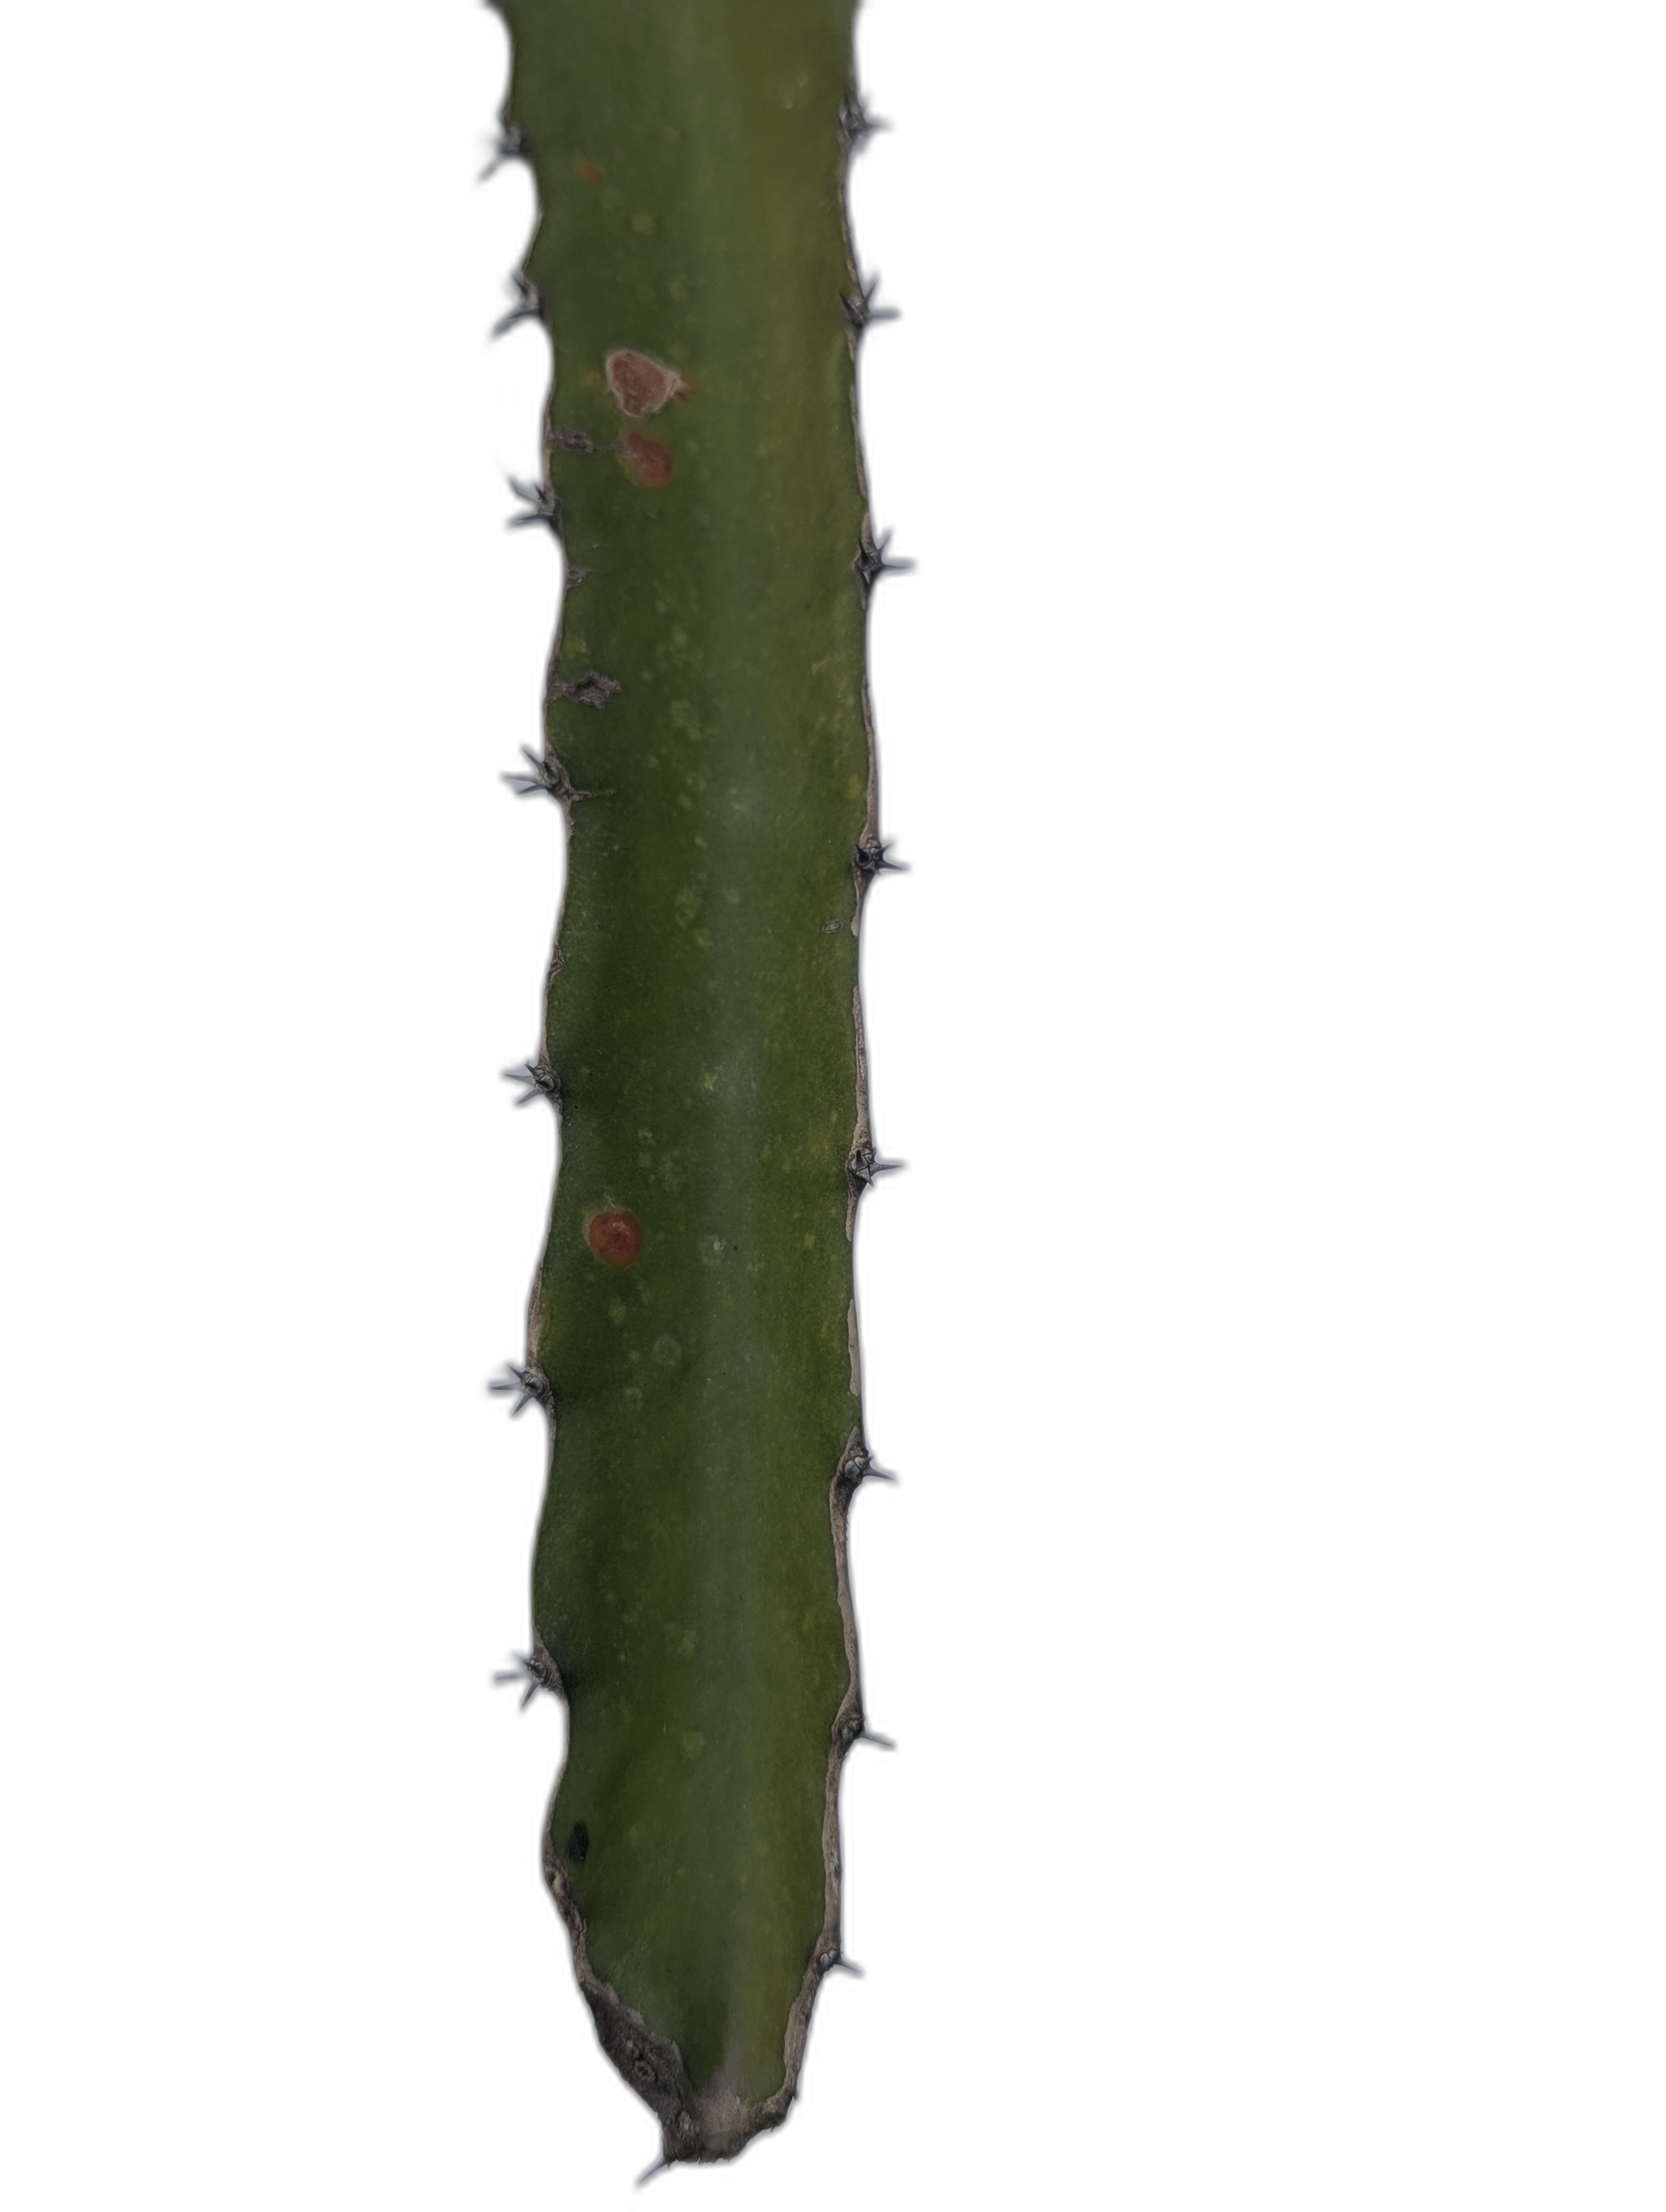
Label: Bad leaf